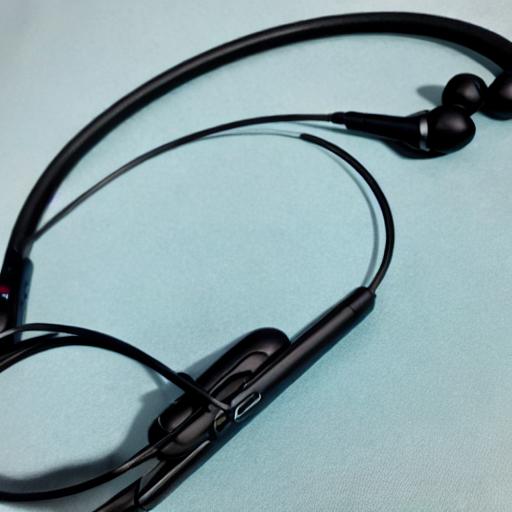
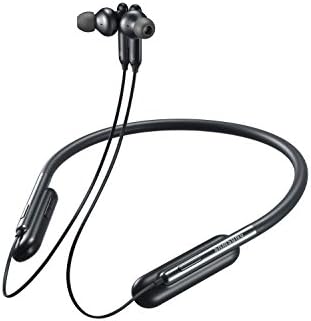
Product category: headphones
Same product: no